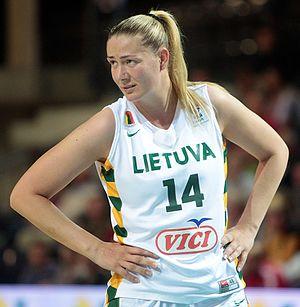
Eglė Šulčiūtė, née le 31 août 1985 à Marijampolė, est une joueuse lituanienne de basket-ball, évoluant au poste de pivot.